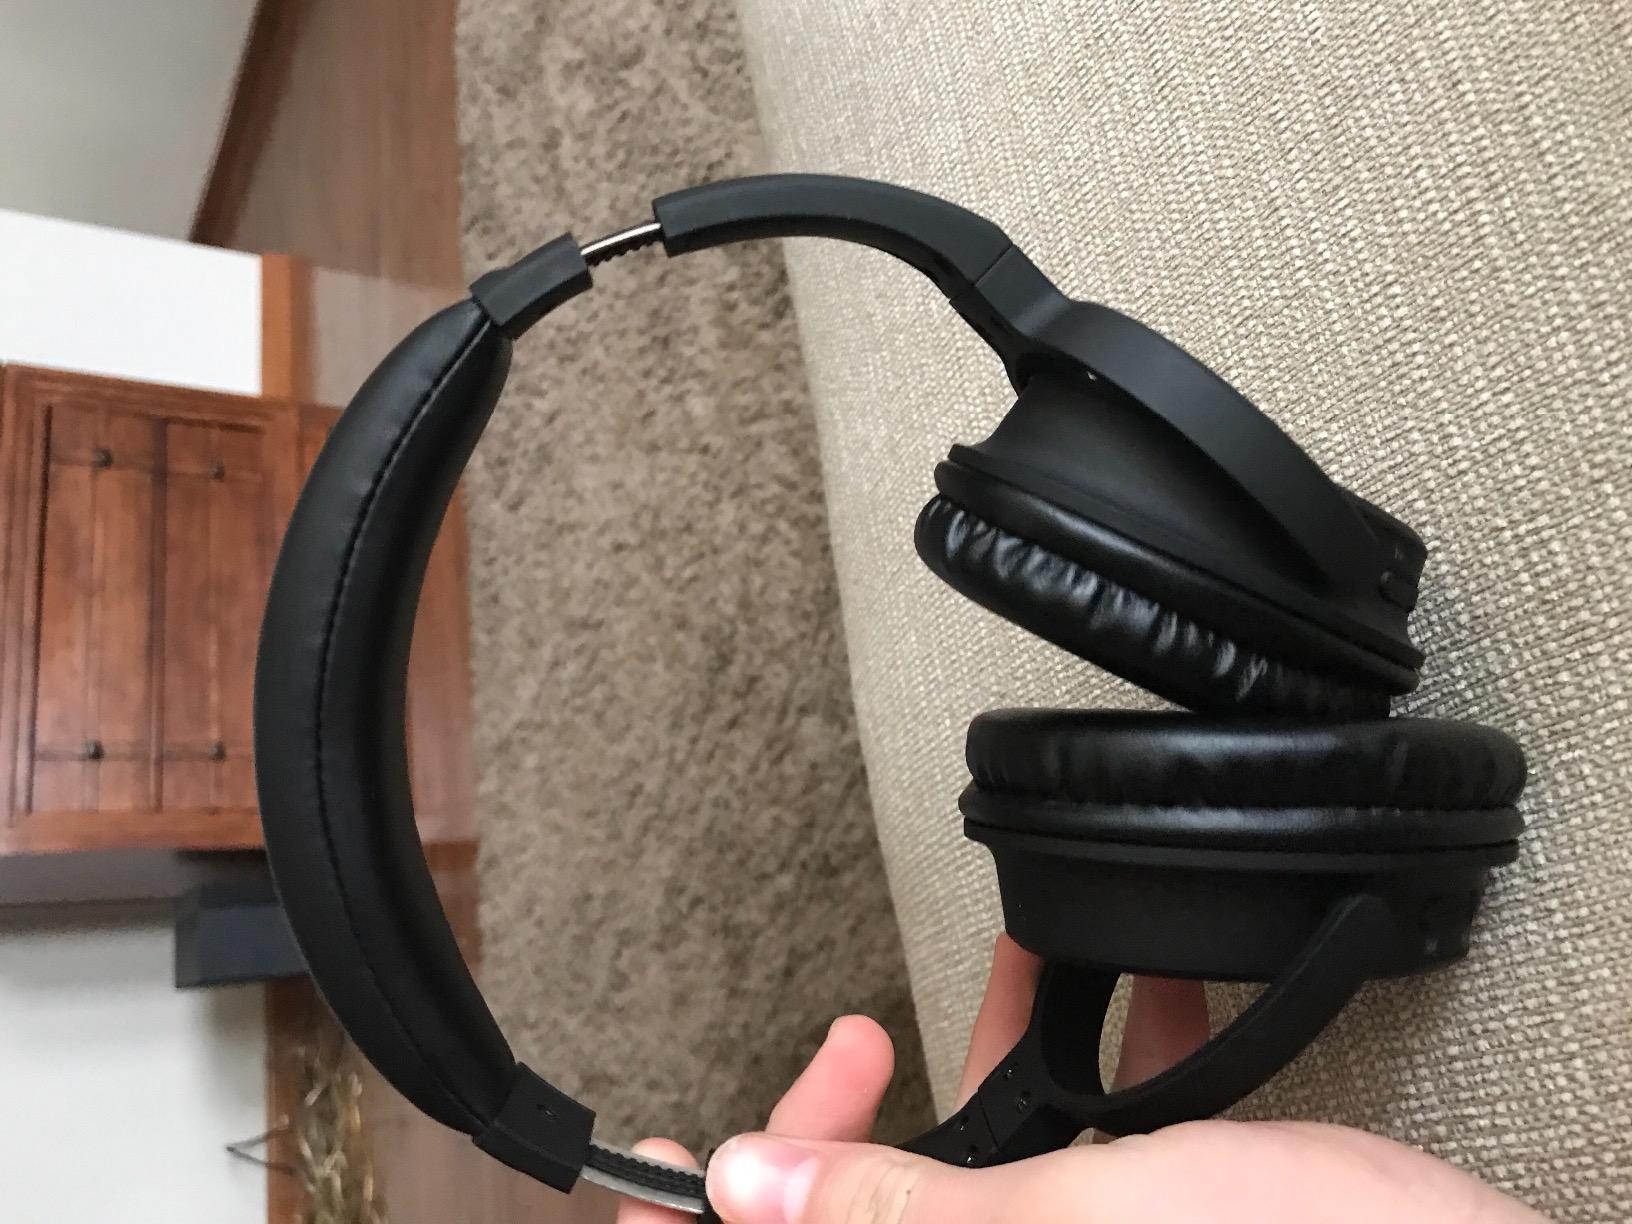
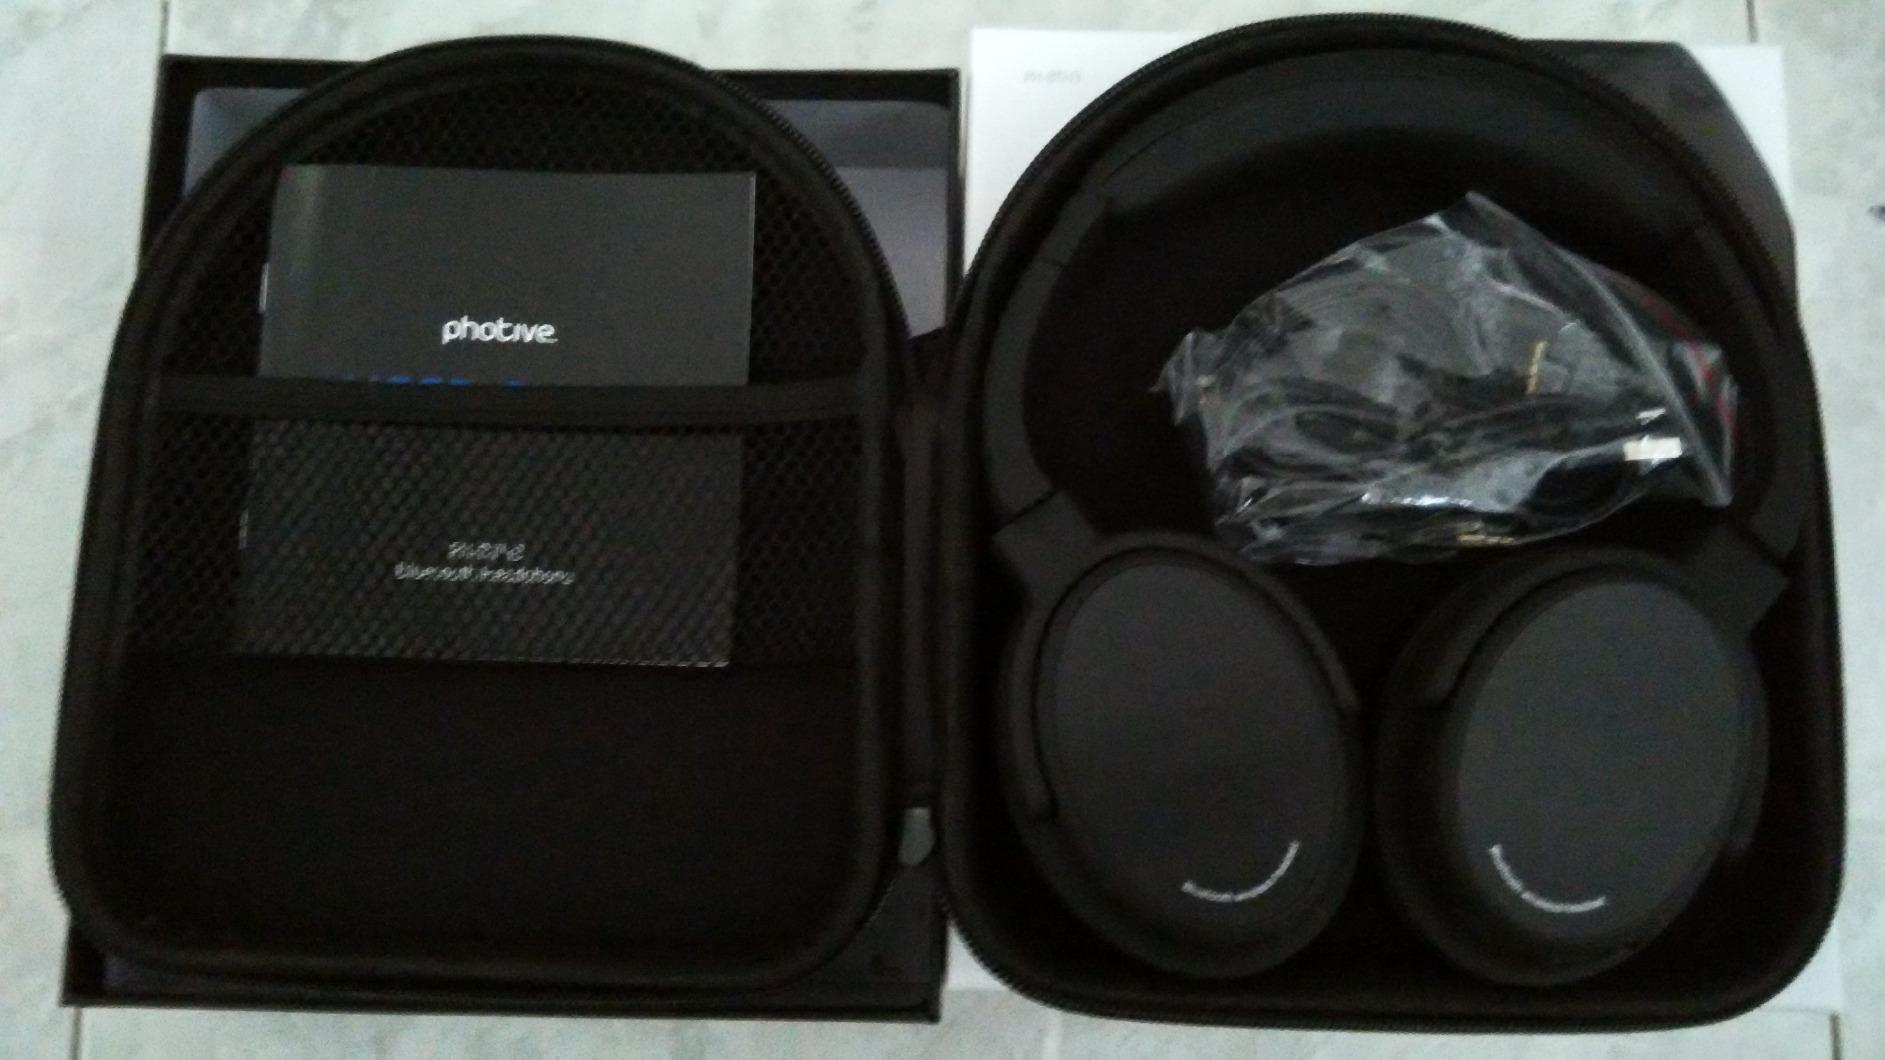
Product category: headphones
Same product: yes